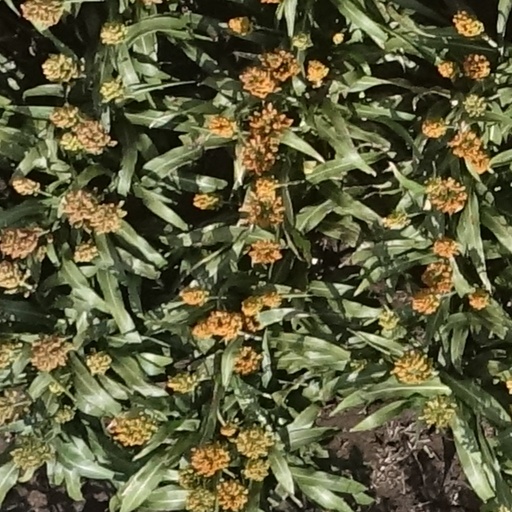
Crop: sorghum